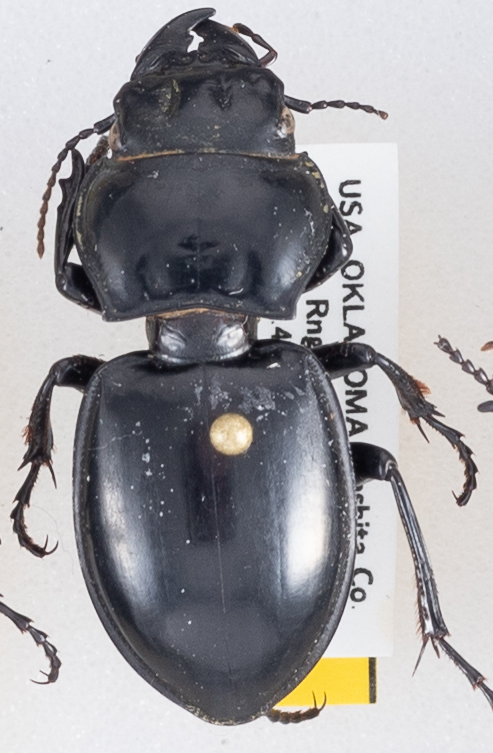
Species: Pasimachus californicus
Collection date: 2018-07-11
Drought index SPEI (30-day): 0.26
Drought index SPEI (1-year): -0.926
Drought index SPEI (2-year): -0.8